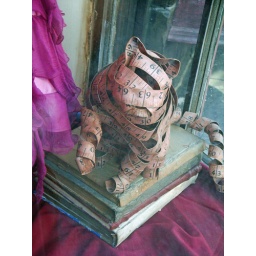
Animated tape measure cat in window display.